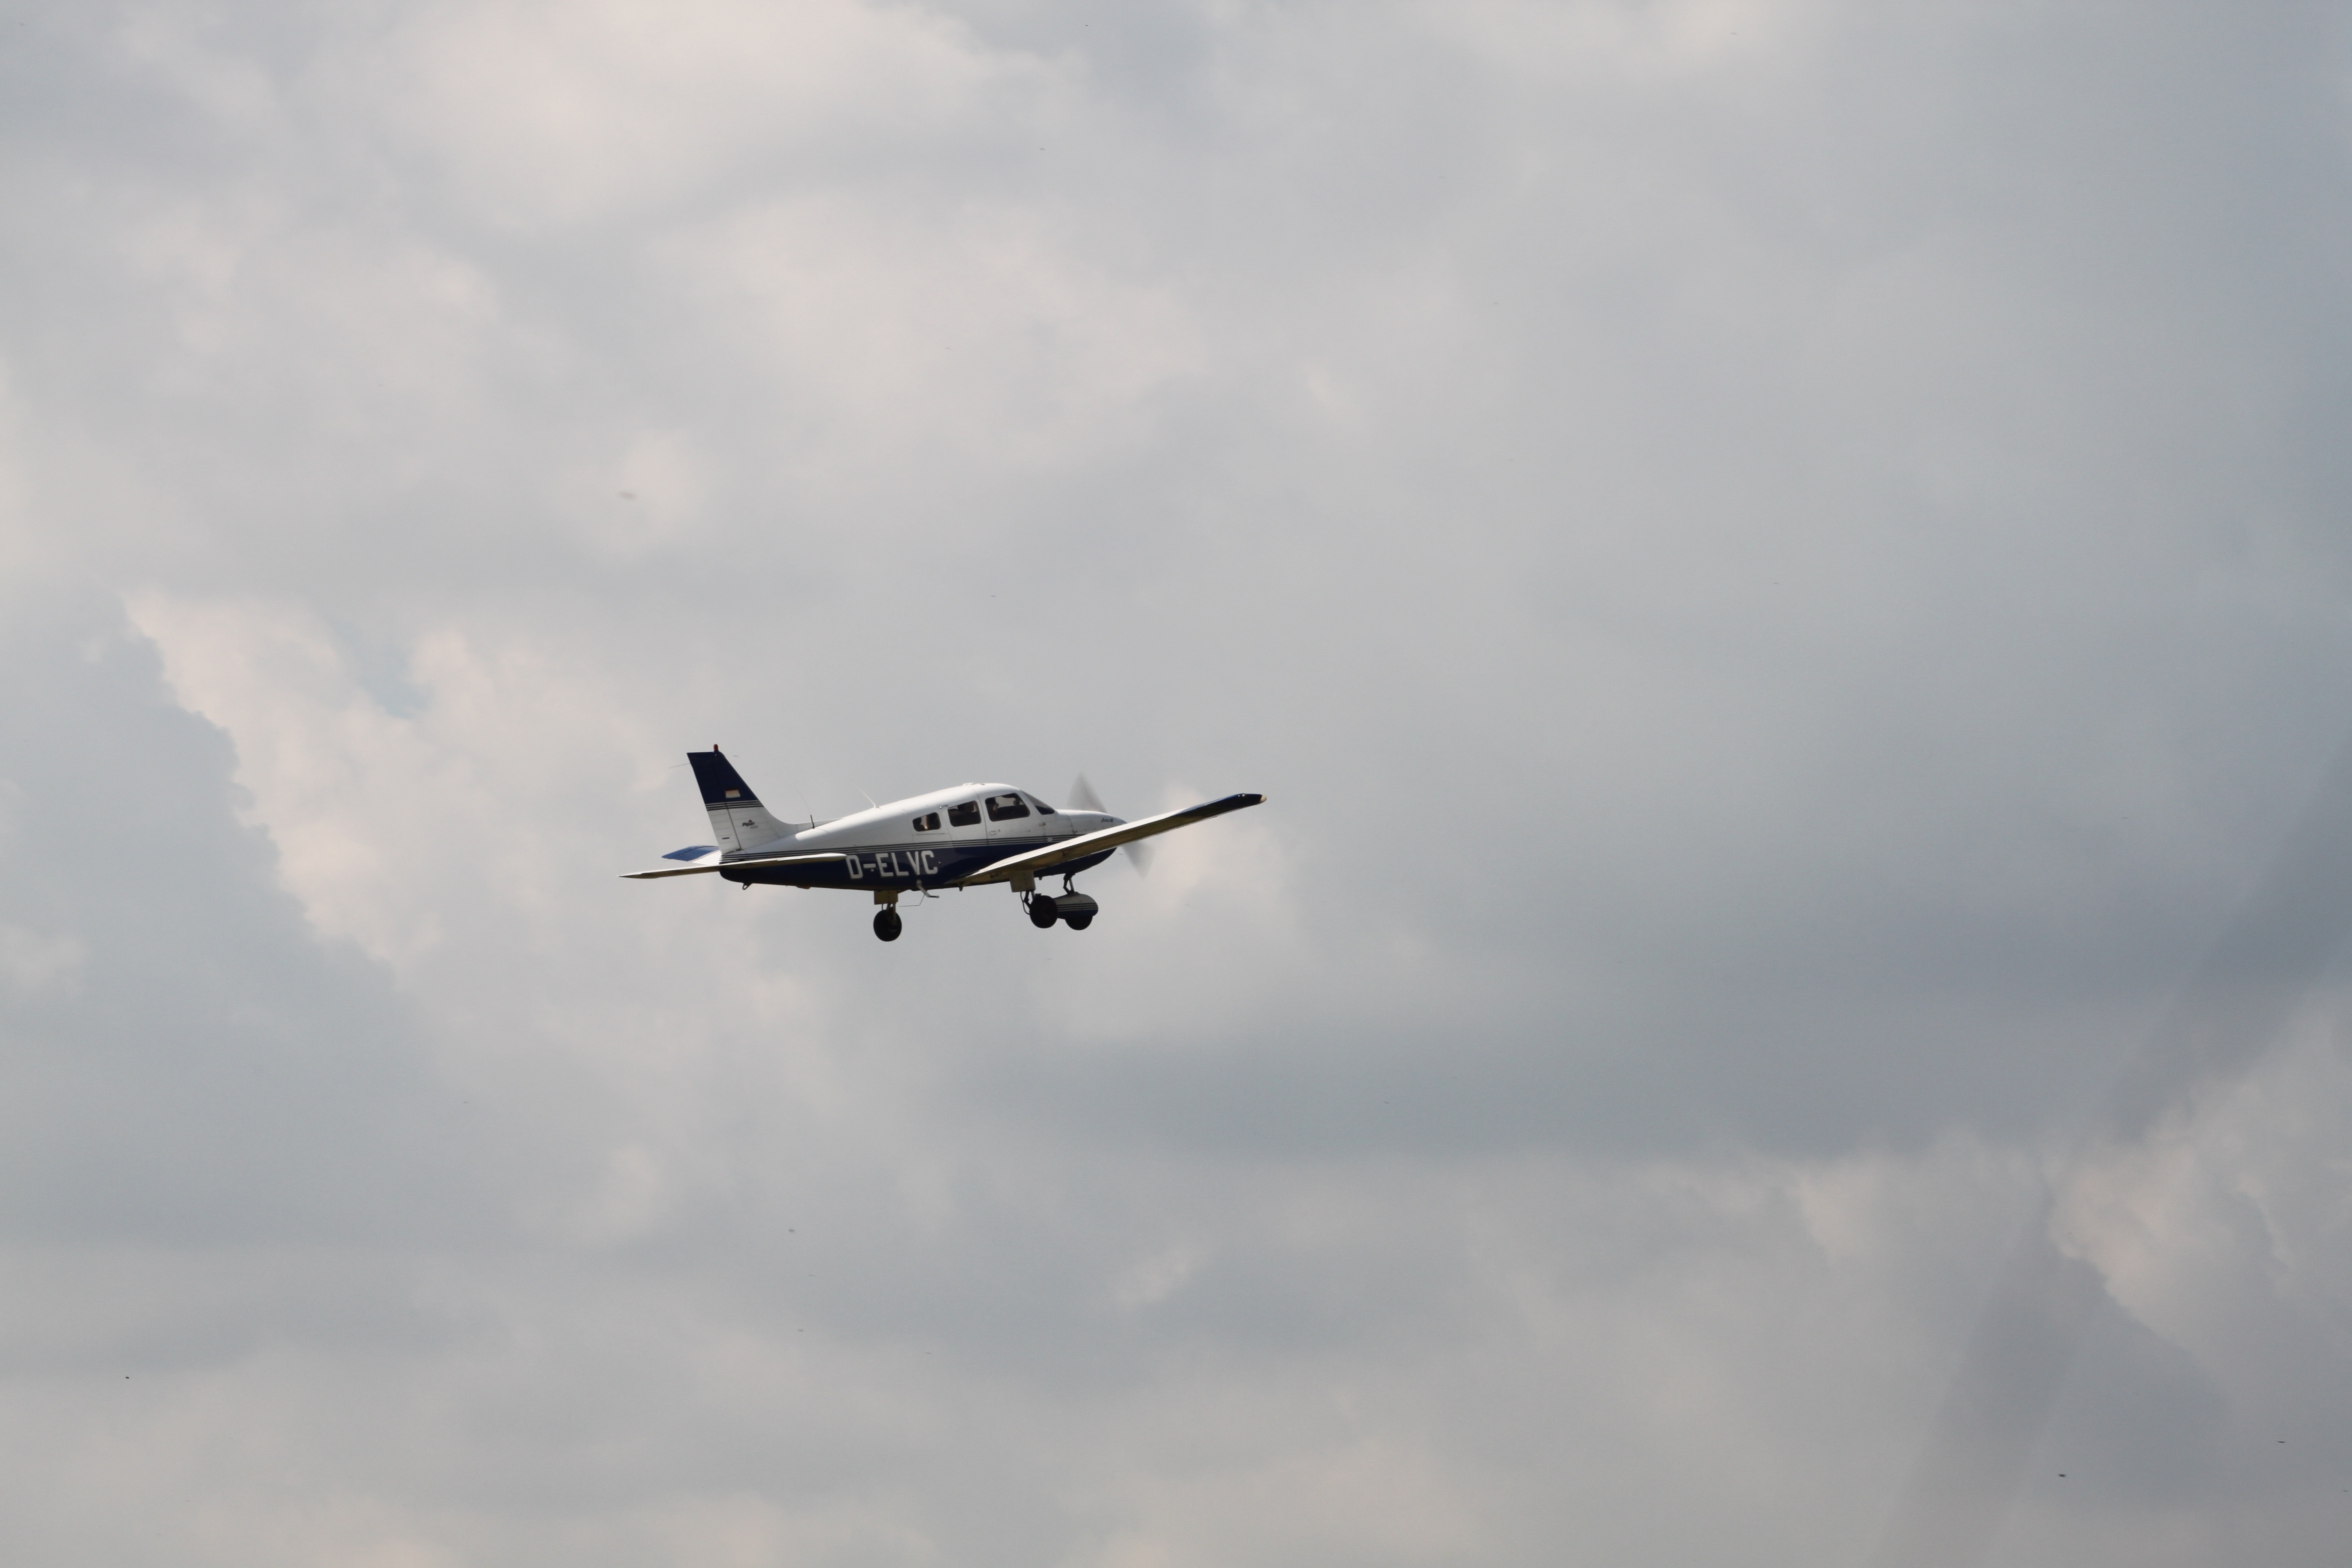
wing, fly, airplane, aircraft, vehicle, airline, aviation, flight, airliner, takeoff, propeller plane, air show, air force, air travel, atmosphere of earth